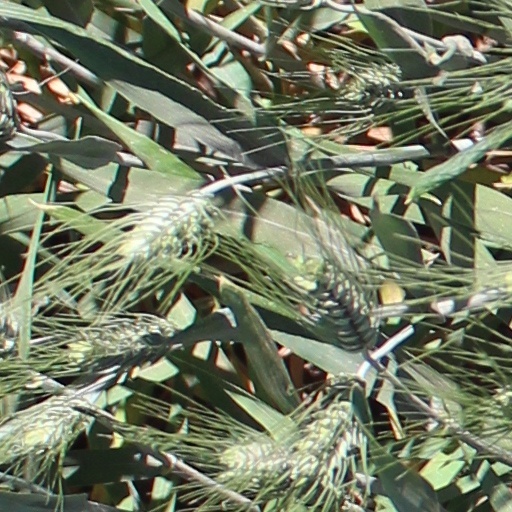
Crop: wheat